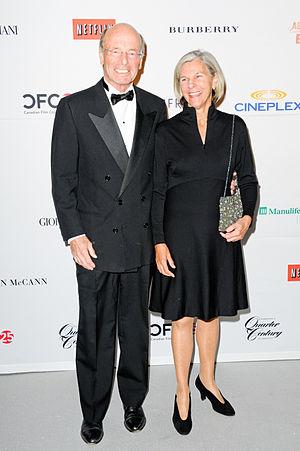
David A. Galloway, est homme d'affaires canadien. Il est président du conseil de la Banque de Montréal, dit BMO Groupe Financier.